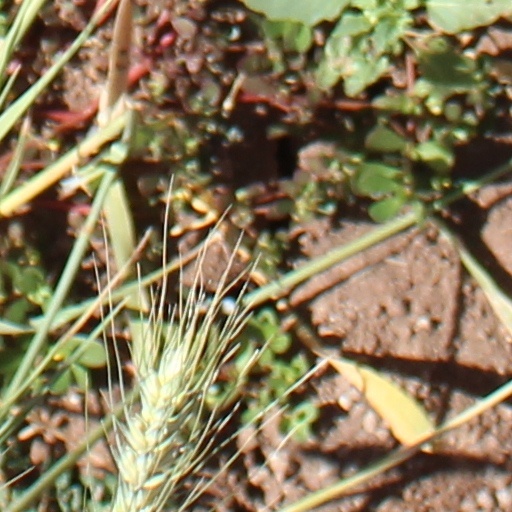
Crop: wheat